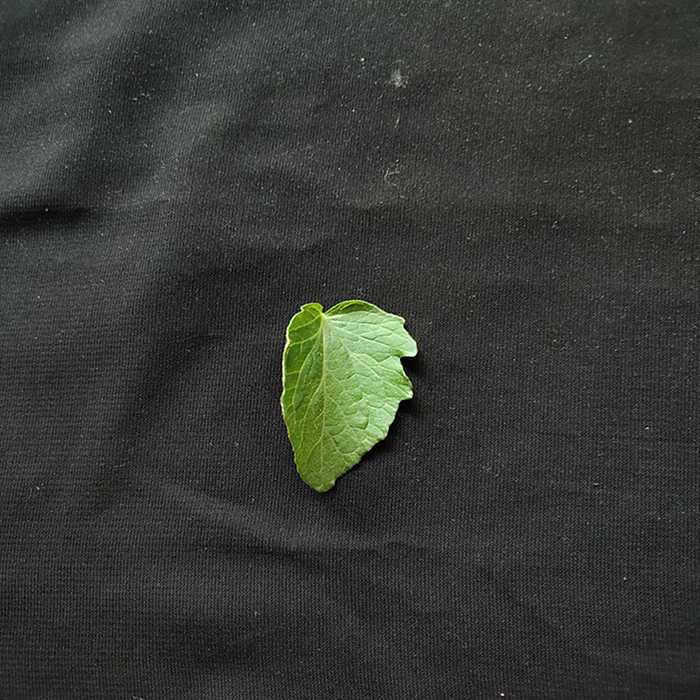
Plant: Tomato
Label: Tomato Fresh leaf